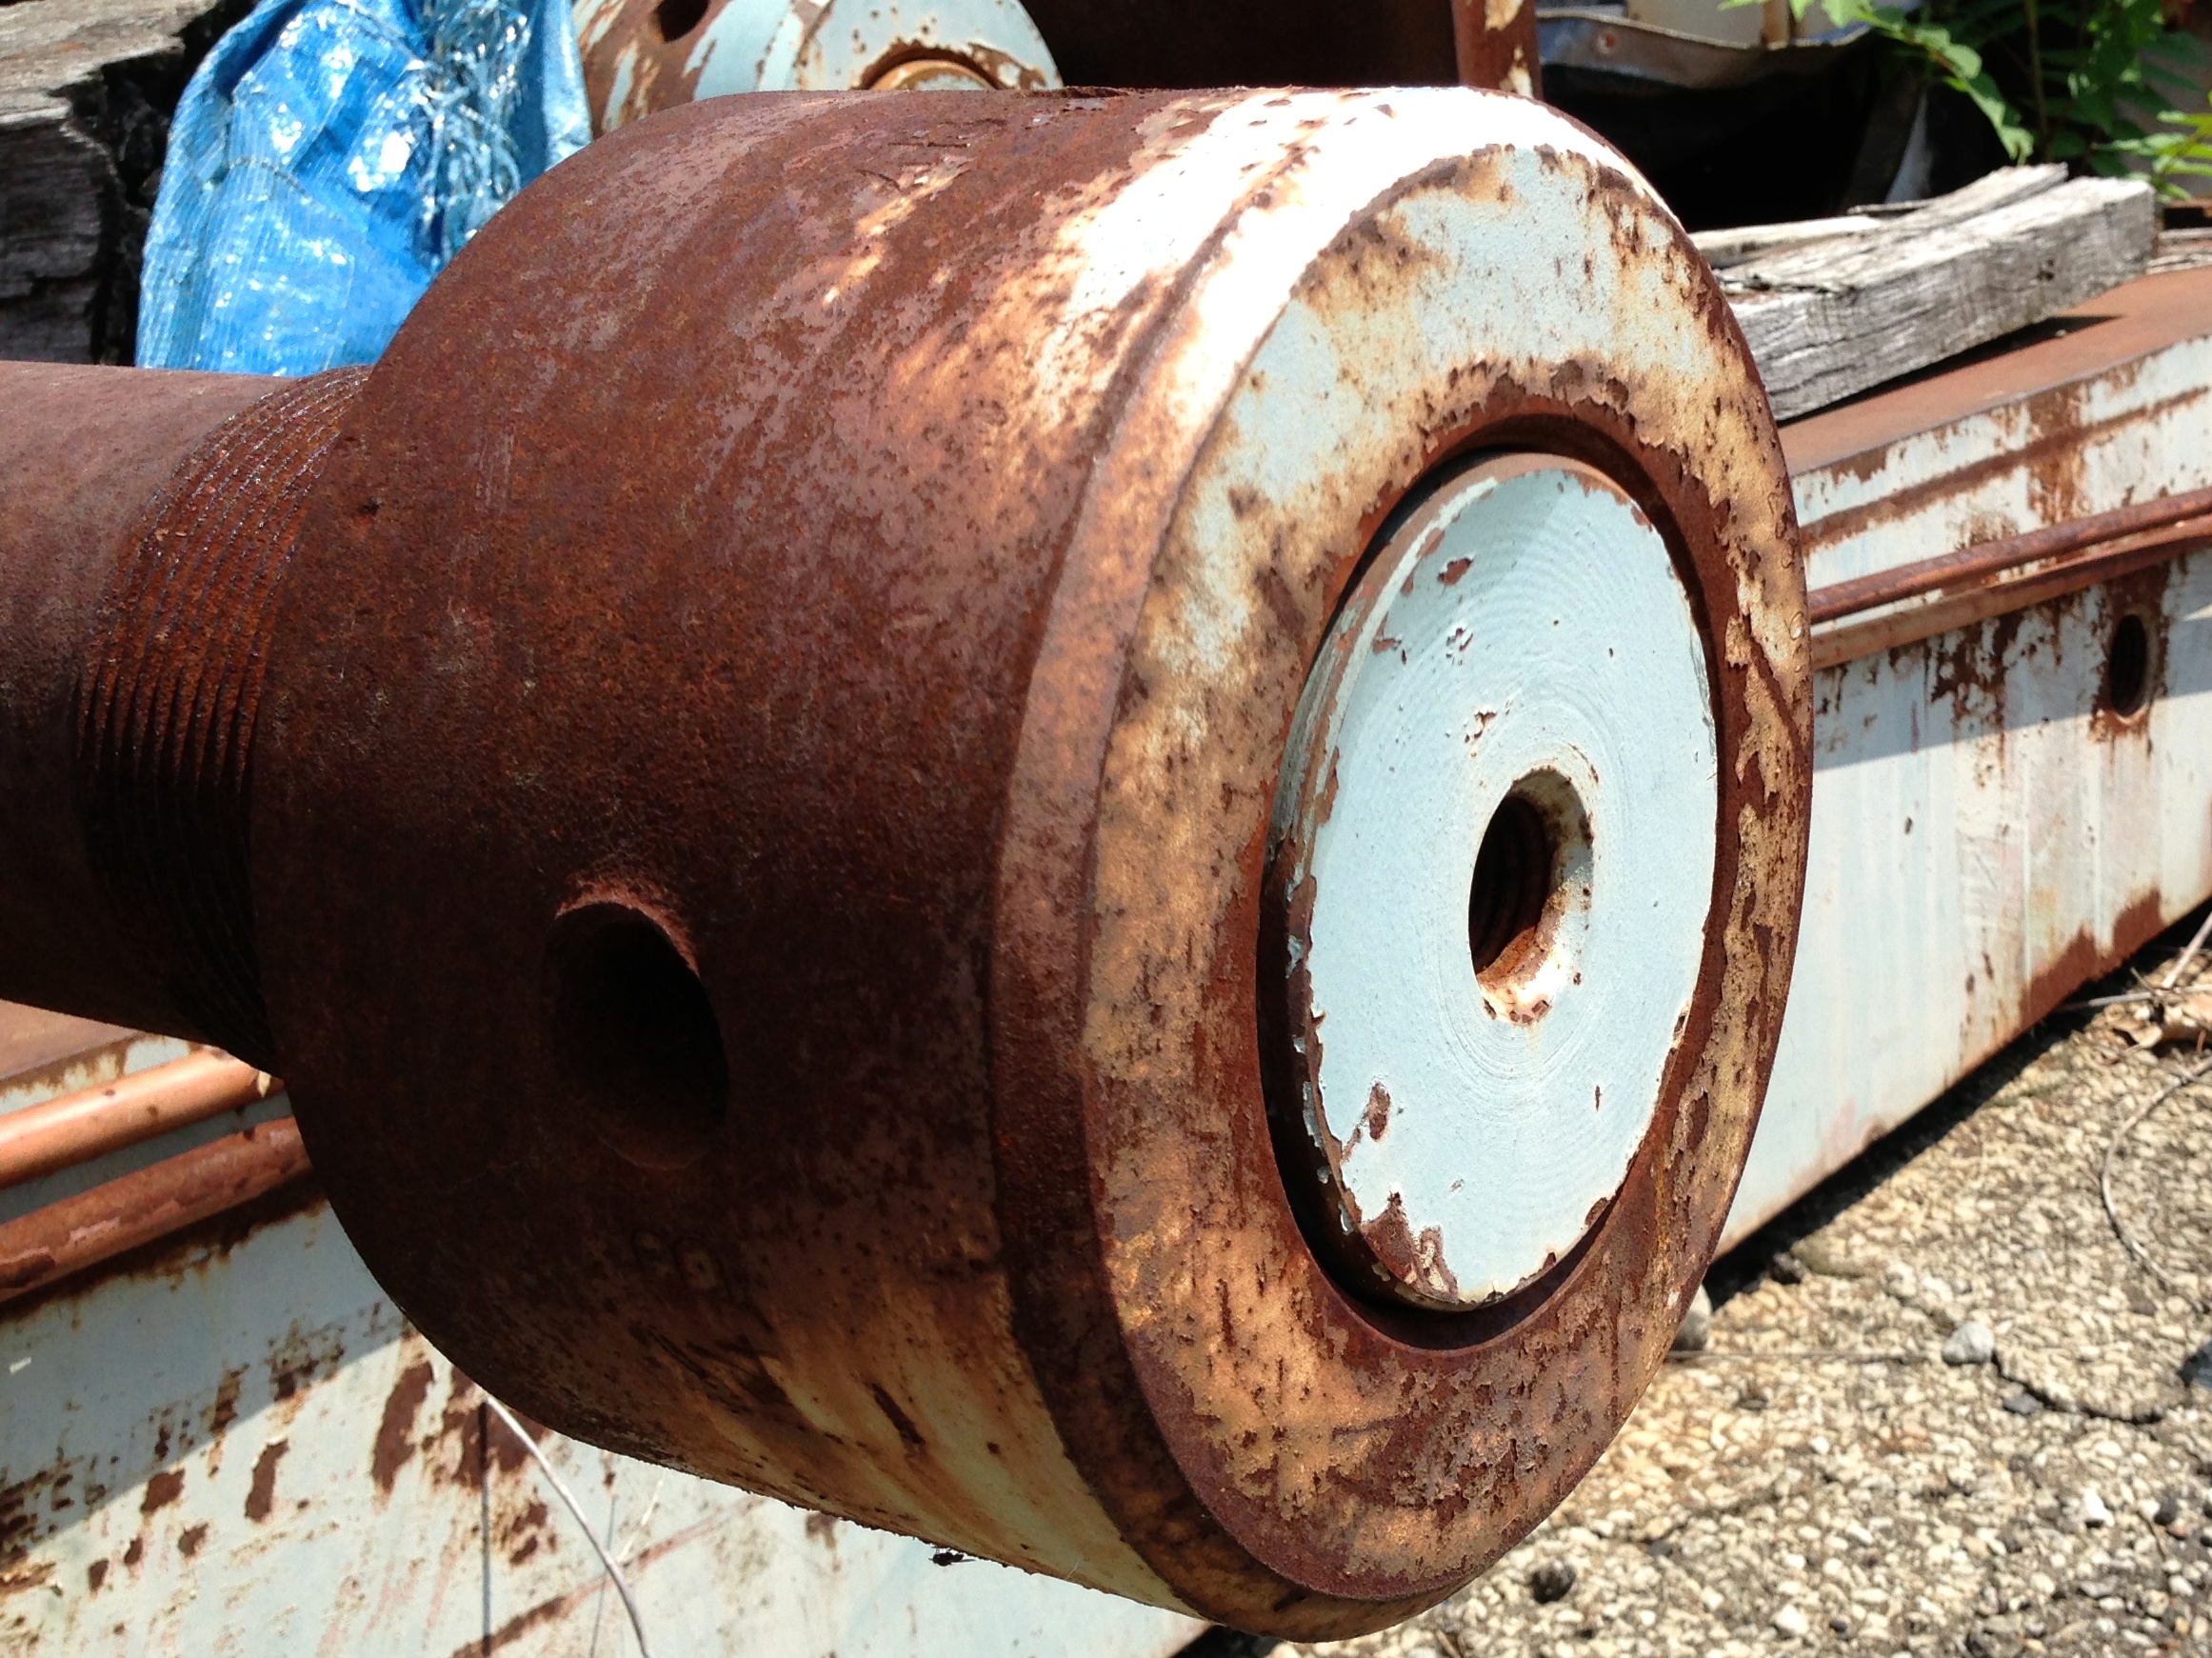
wood, wheel, rust, metal, material, sculpture, cannon, iron, raildog, scrap, man made object